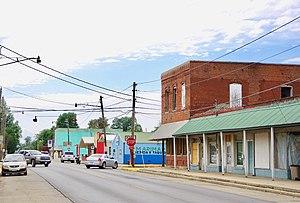
Senath est une ville du comté de Dunklin, dans le Missouri, aux États-Unis. Située au sud-ouest du comté, elle est fondée en 1882 et incorporée la même année. Elle est baptisée en mémoire d'Asenath Douglass, un pionnier se faisant appeler Senath.